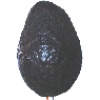
Label: Avocado ripe 1